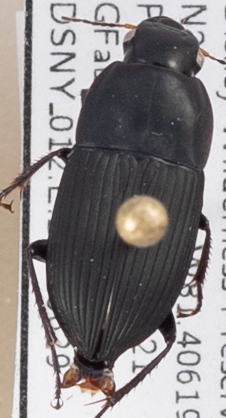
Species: Anisodactylus haplomus
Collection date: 2021-06-29
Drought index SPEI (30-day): -0.17
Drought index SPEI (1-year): -0.1
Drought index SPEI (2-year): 0.54